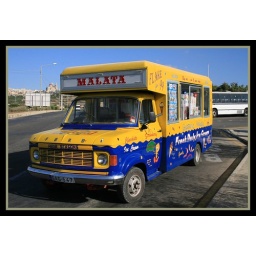
This Ford A-series based ice-cream van was parked in a bus stop opposite the beach at Melleiha Bay.